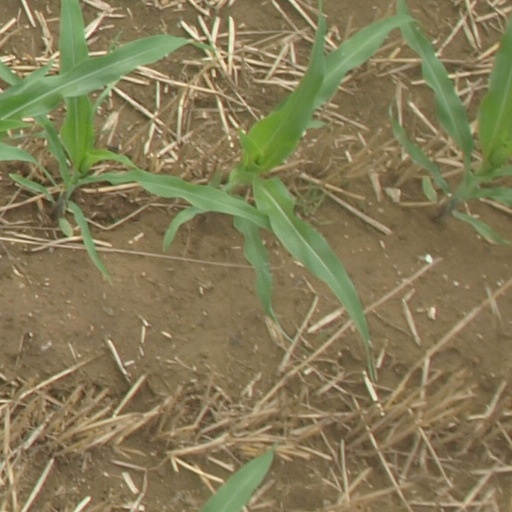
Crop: maize; corn